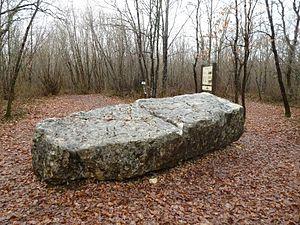
Pierre du sacrifice dans la forêt de la Boixe, Cellettes (16), France
Les dolmens de la Charente sont de plusieurs types.
Cellettes est une commune du Sud-Ouest de la France, située dans le département de la Charente.
La forêt de Boixe est un massif boisé de la Charente situé à 20 km au nord d'Angoulême.